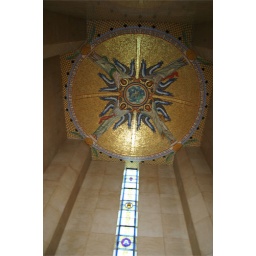
The ceiling above is a colorful mosaic depicting the Holy Spirit as a dove on a cloud held by four angels.